70th Oregon Legislative Assembly

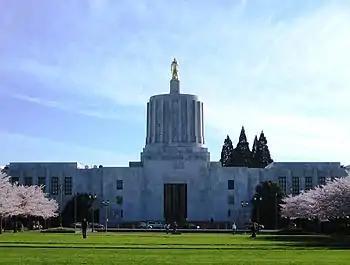
The legislature took place in the Oregon State Capitol, seen here in 2007

The 70th Oregon Legislative Assembly was the legislative session of the Oregon Legislative Assembly that convened on January 11, 1999, and adjourned July 24, 1999.